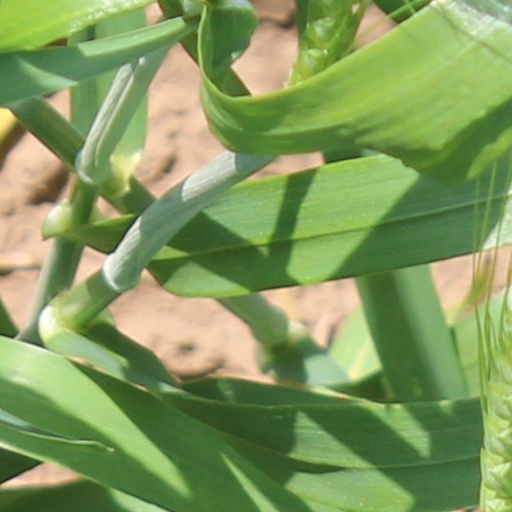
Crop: wheat